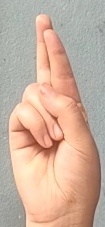
ASL sign: R